Operation Moshtarak

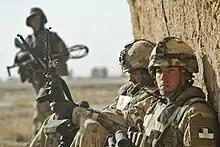
Canadian and Afghan National Army soldiers patrol in Badula Qulp, Helmand province, February 17, 2010

2ND MARINE EXPEDITIONARY BRIGADE (Task Force Leatherneck) (USMC)